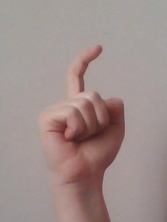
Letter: ra